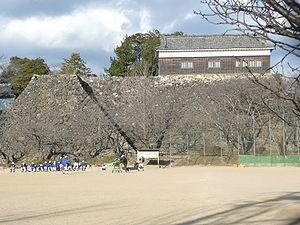
Le château de Kameyama est un hirayamashiro situé à Kameyama dans préfecture de Mie au Japon. Il fut construit en 1590 par Okamoto Munenori pour remplacer l'ancien château de Kameyama qui avait été construit par Seki Sanetada en 1254.